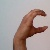
The image shows a hand gesture representing the letter 'C' in Indian Sign Language.